Russian cruiser Rossia

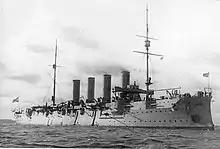
"Rossia" after the 1905 refit.

"Rossia" served as the flagship of the 2nd Cruiser Brigade of the Baltic Fleet during World War I. She was modified to serve as a fast minelayer with a capacity of one hundred naval mines before the war. In January 1915 she laid a minefield in company with "Oleg" and "Bogatyr" between Kiel and the Mecklenburg coast that damaged the German light cruisers and . She was reconstructed beginning in October 1915 at Kronstadt to increase her armament. Her forecastle deck was removed as well as the fore and aft six-inch guns. They were replaced by two eight-inch guns mounted on the centerline forward and another pair was mounted on the quarterdeck. These additions increased her broadside to six eight-inch, but only seven six-inch guns.